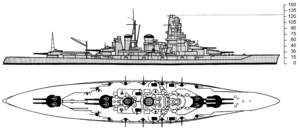
La classe Kongō est une série de quatre croiseurs de bataille de la Marine Impériale japonaise, conçue par l'architecte naval britannique Sir George Thurston, avant la Première Guerre mondiale. Le Kongō fut le dernier grand navire de guerre japonais à être construit en dehors du Japon. Il a servi de modèle pour les trois autres unités de la classe, qui ont été construites dans des chantiers japonais. Ils ont subi des transformations importantes entre les deux guerres mondiales, et ont eu l'activité militaire la plus importante des grands navires porte-canons japonais, leur vitesse supérieure à celle des cuirassés japonais des classes suivantes, Fusō et Nagatō, les ont amené à accompagner les porte-avions de Pearl Harbor à Midway. Aucun n'a survécu à la Seconde Guerre mondiale, deux ont été perdus devant Guadalcanal, en novembre 1942, et les deux autres ont été détruits entre novembre 1944 et juillet 1945.